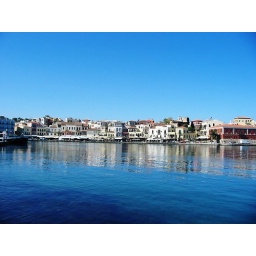
Old Chania. Harbour in foreground. Taken from old wall with the lighthouse on my right